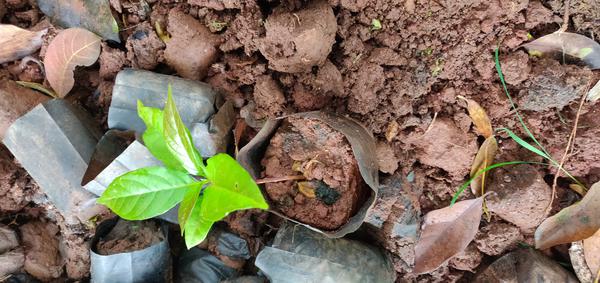
Plant: Avacado